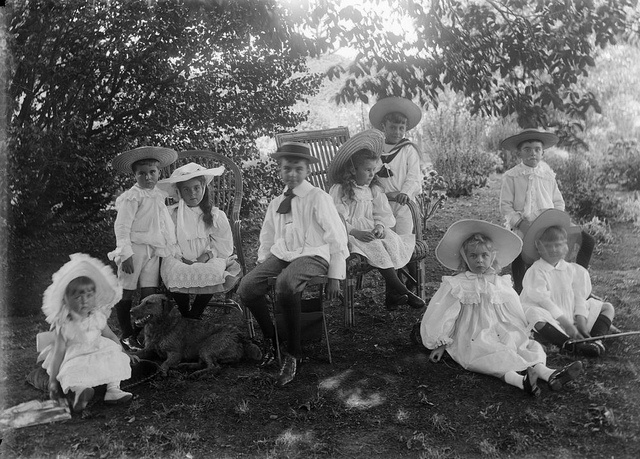
A large group of people sitting in a field.
An antique of children dressed in white taken in the woods.
Early 20th century black and white photo of nine children dressed in Sunday clothes and wide brim hats.
an old black and white photo of children
Children are posing for a picture outdoors under trees.